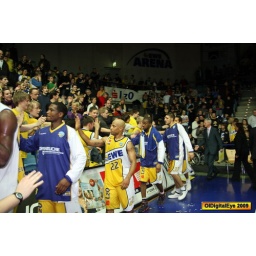
oldenburg ewe baskets vs bonn foto by OlDigitalEye 2009 01 31 8178_2